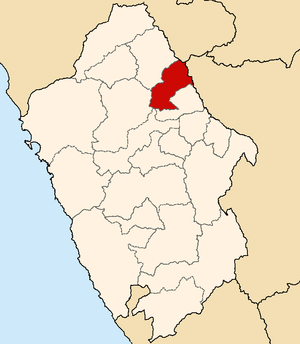
La province de Pomabamba est l'une des vingt provinces de la région d'Ancash, au Pérou. Son chef-lieu est la ville de Pomabamba.